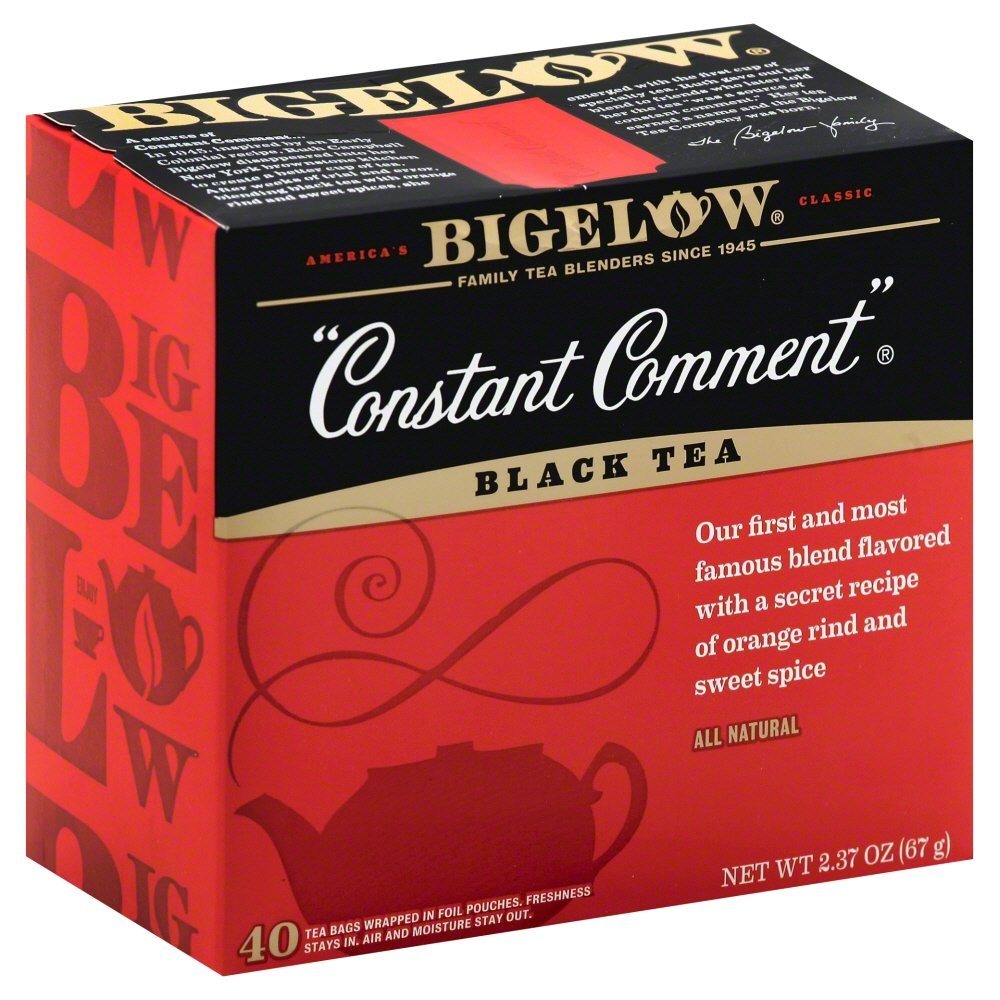
Item Name: Bigelow Constant Comment 2.37 OZ(Pack of 4)4
Value: 4.0
Unit: Count

Price: 14.72